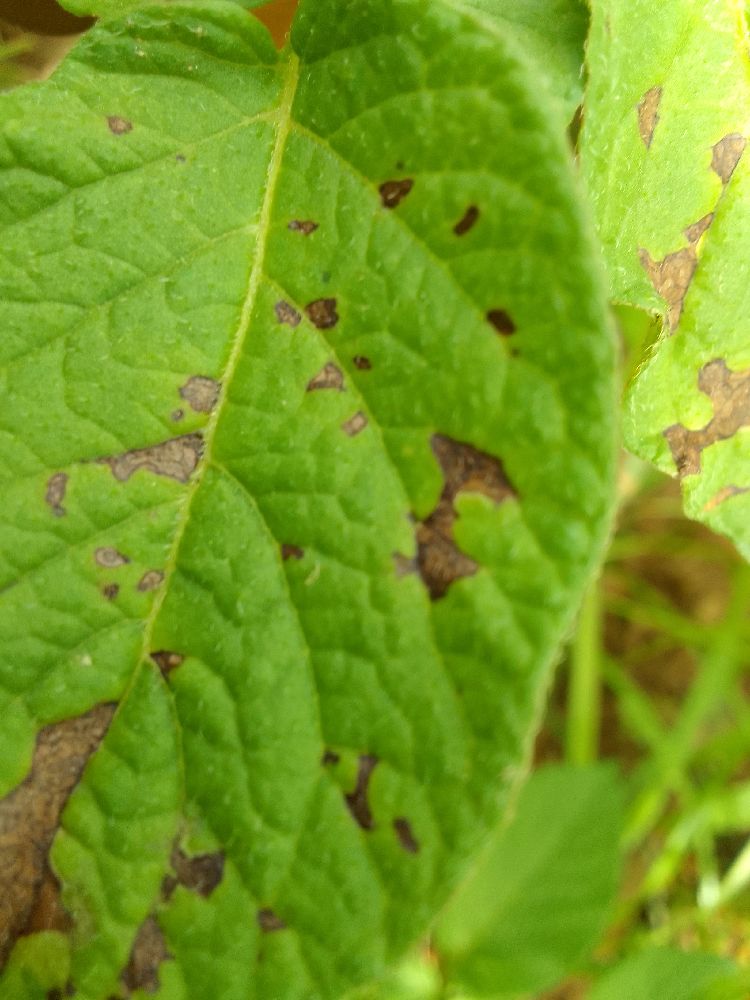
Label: Early blight